William Andrews Nesfield

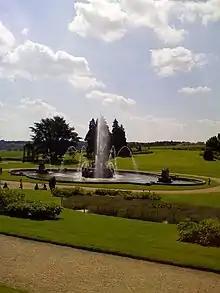
Witley Court fountain

The Witley Court fountain in Worcestershire, which cost the equivalent of more than £1 million in 1853, is the triumphant centrepiece of elegant gardens designed by Nesfield, who described them as his “monster work”. It has 120 separate jets hidden amongst giant shells, sea nymphs, dolphins and a monstrous serpent. The main jet reaches up to . Performing artist Bing Crosby was keen to acquire the fountain for his Hollywood home, but the monumental, 20-ton, block sculpture with 54-metre-wide pool, which can be compared to the smaller Trevi Fountain in Rome and fountains at Versailles, remained in England. The gardens and fountain were designed to reflect the wealth of the 1st Earl of Dudley and the grandeur of his Italianate mansion, which was often visited by royalty and other rich landowners. Nesfield's dramatic south parterre was set against the wide spaces of the surrounding parkland and the distant wooded wild landscape.